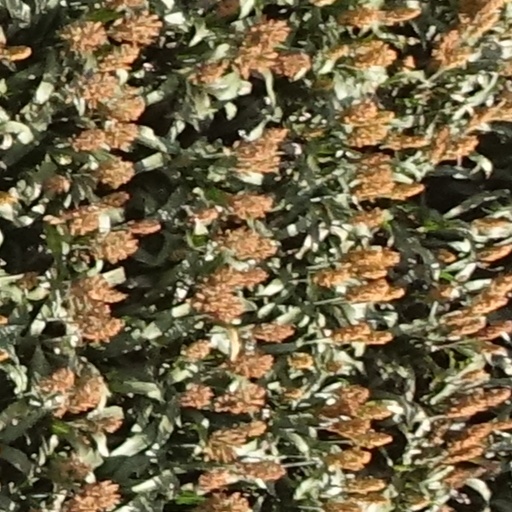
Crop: sorghum